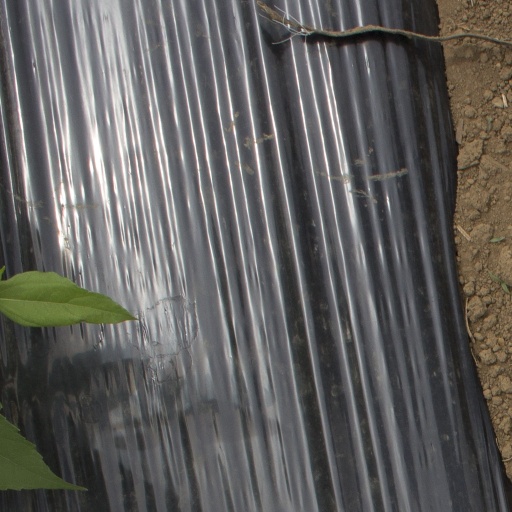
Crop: Jerusalem artichoke